Dog intelligence

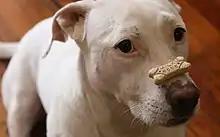
A dog being instructed by its owner to resist eating a dog biscuit

Dogs are capable of learning through simple reinforcement (e.g., classical or operant conditioning), but they also learn by watching humans and other dogs.